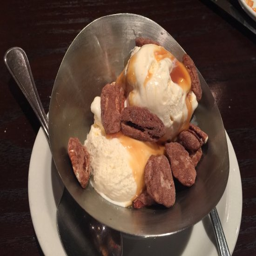
american cuisine restaurant : makes for a great dessert